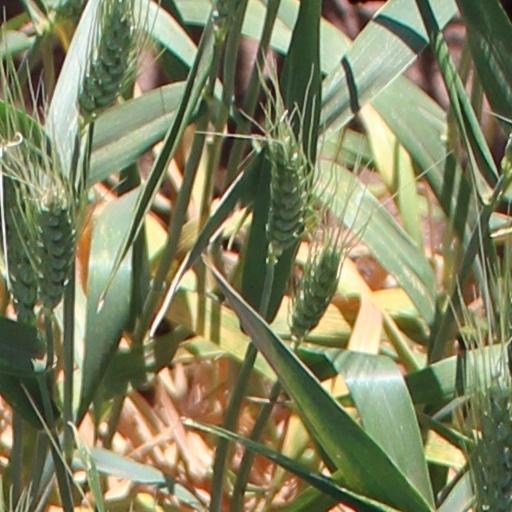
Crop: wheat